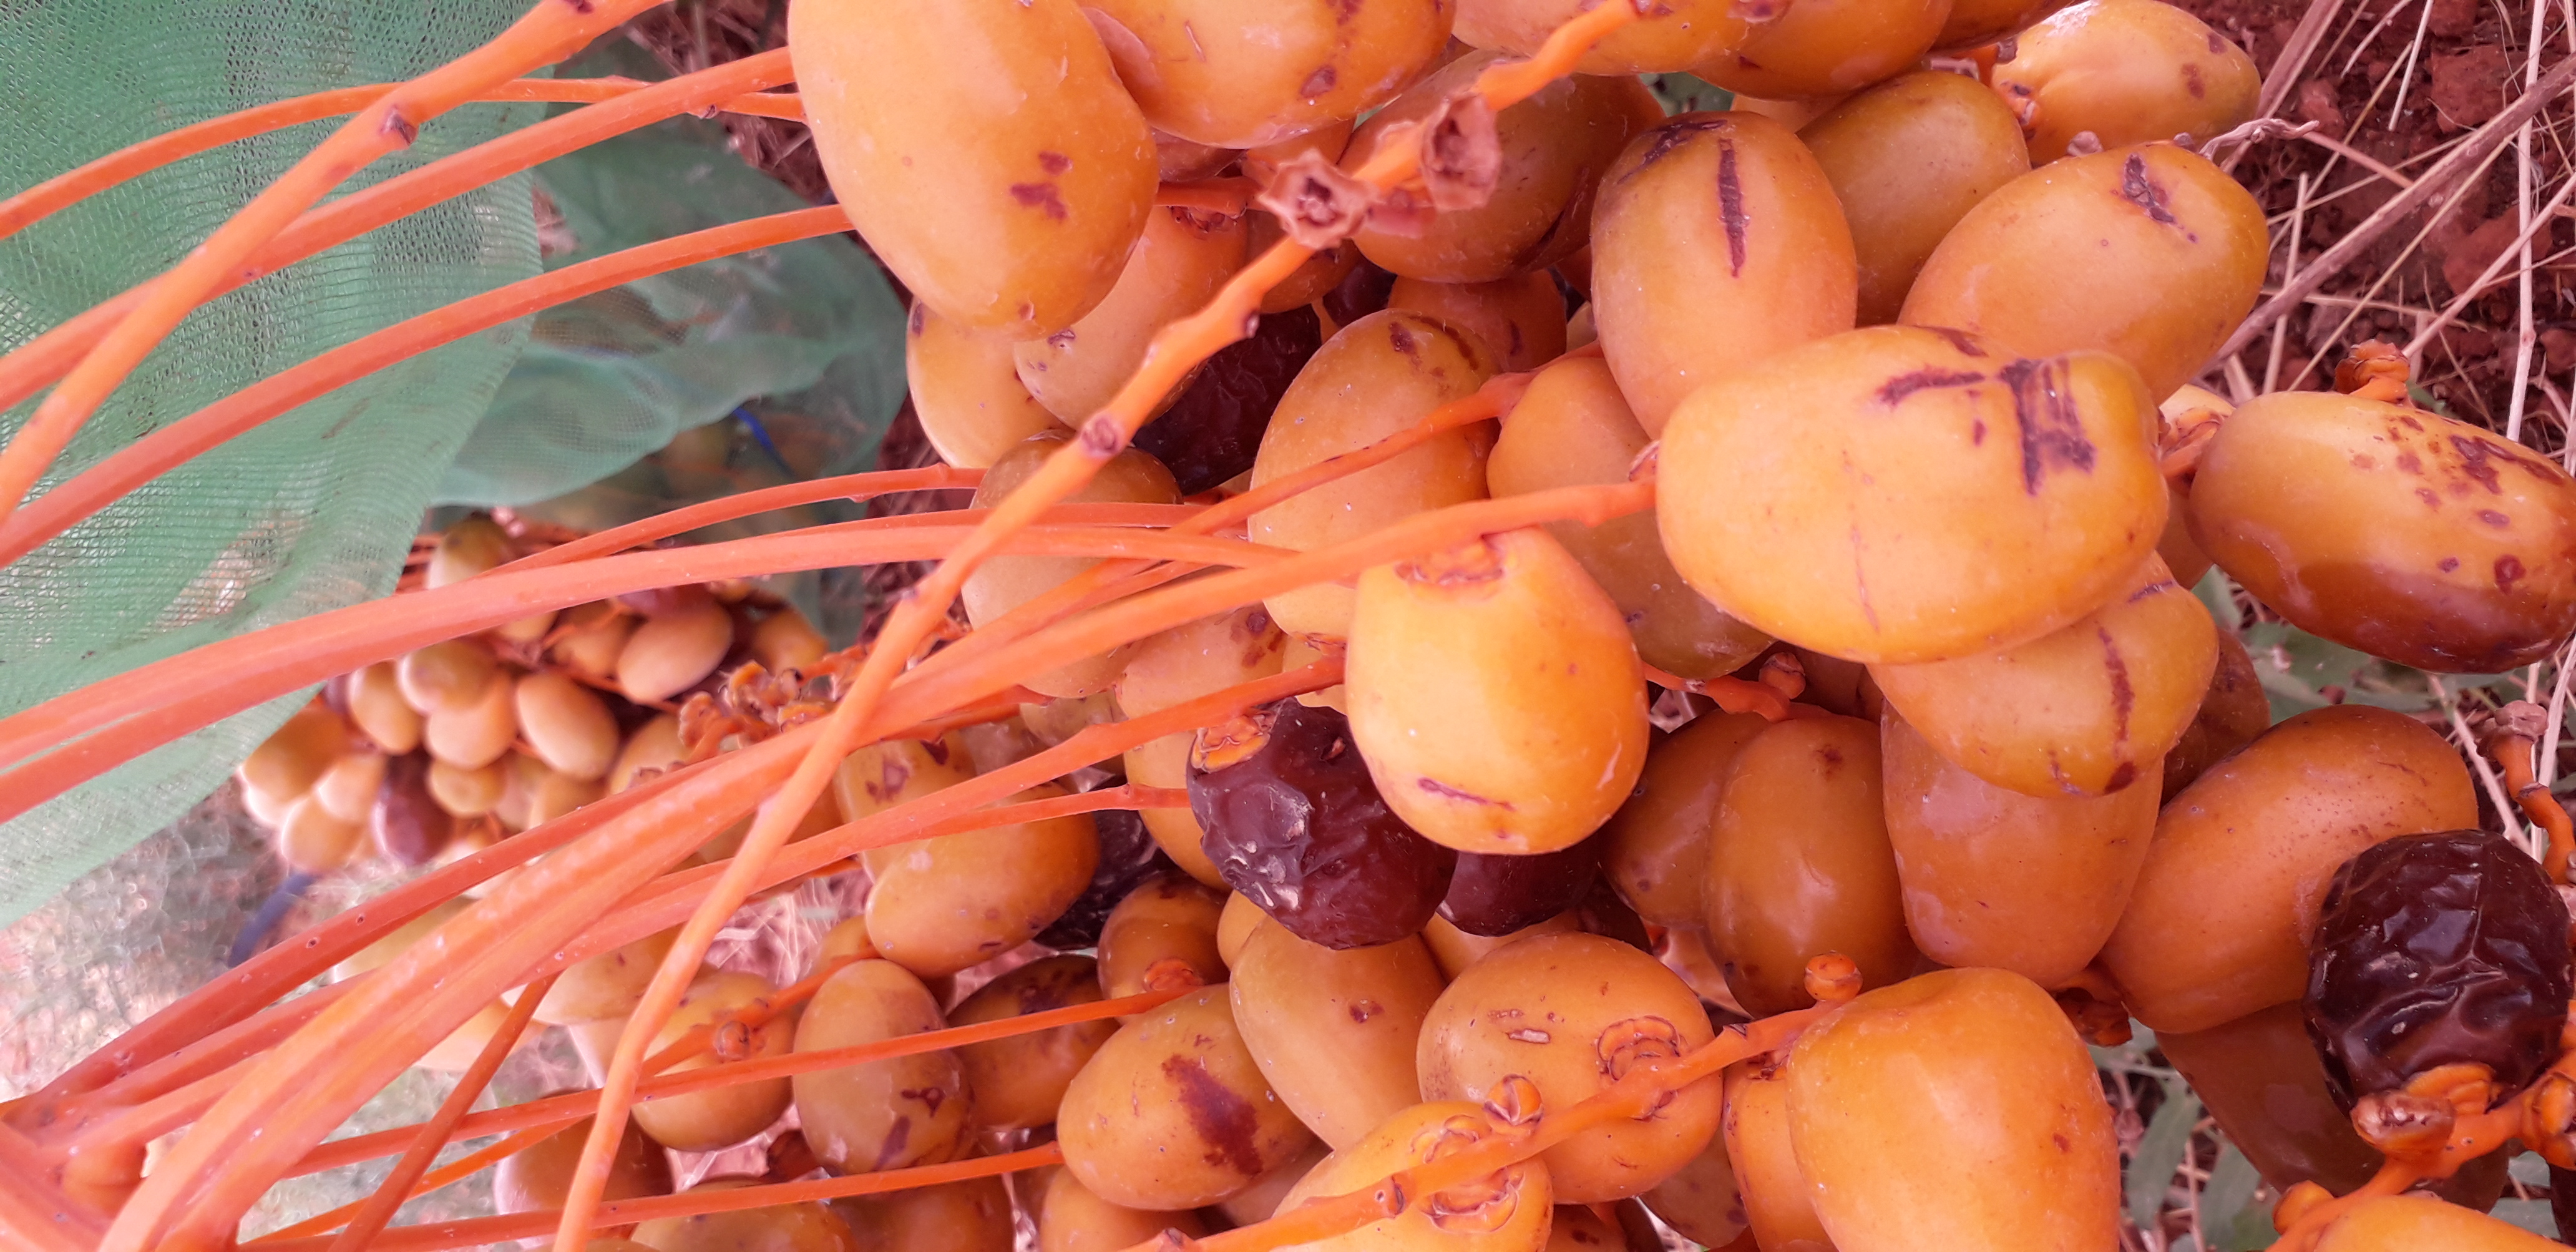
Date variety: Boufagous